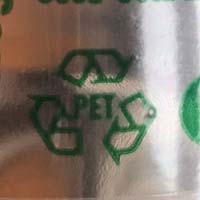
Plastic recycling code class: 1_polyethylene_PET